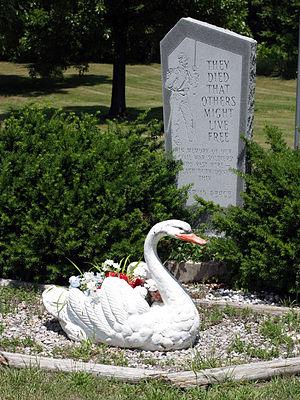
La Cygne est une ville de l'État américain du Kansas, située dans le comté de Linn, sur la rive orientale de la rivière Marais des Cygnes.